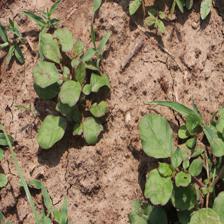
Label: BroadLeafWeed